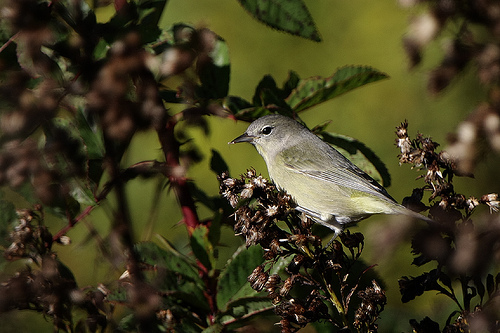
a small green and grey bird with white underfeathers and a short, pointed beak.
bird has brown body feathers, brown breast feathers, and brown beak
this bird has a grey head and body with a average sized head.
a small sparrow-like greenish brown bird, that is lighter colored on its ventral side.
this small light grey bird has a short black beak and a smooth crown.
a white and grey colored bird with a dark grey bill.
a bird with a black bill, white eyering and black secondaries.
this small bird is light gray in color, with a short pointed dark gray bill.
this small bird has a black bill and eyes but a white breast and belly.
a small bird with a light yellow breast and a short black pointed beak.
Species: Orange Crowned Warbler